KOD (album)

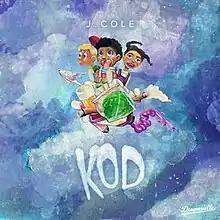
Artwork as seen on back cover of "KOD".

Cole revealed the album's cover art on April 18, 2018. The cover art was done by Detroit artist Kamau Haroon, known artistically as Sixmau. Cole discovered Sixmau through singer and producer Childish Major, for whom he was doing art. Sixmau told "Vibe" magazine: "I can't talk much about his vision. You're going to have to listen to the album. It all ties in together. It was definitely a collaboration. It was a marriage of art and music. He told me what direction he was going in and then he gave me freedom to portray it how I wanted."